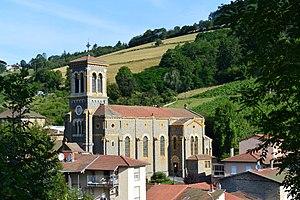
Église Saint-Clément
Saint-Clément-sous-Valsonne est une commune française, située dans l'Ouest du département du Rhône en région Auvergne-Rhône-Alpes.